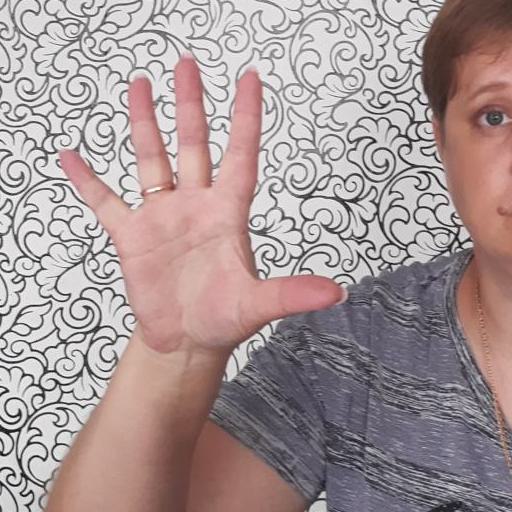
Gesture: palm